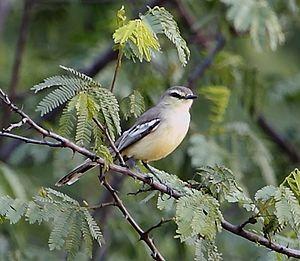
La province de La Pampa est une province du centre de l'Argentine. Elle est bordée à l'ouest par la province de Mendoza, au sud par le Río Colorado qui la sépare de la province de Río Negro, à l'est par celle de Buenos Aires et au nord par la province de San Luis et celle de Córdoba. Sa capitale est Santa Rosa.
La province du Chaco est une subdivision de l'Argentine située au nord du pays. Elle est bordée à l'ouest par les provinces de Salta et de Santiago del Estero, au sud par celle de Santa Fe, au sud-est par celle de Corrientes et par le Paraguay et à l'est et au nord par la province de Formosa.
La province de Santiago del Estero est une province de l'Argentine, située dans la région du Gran Chaco, dans le centre-nord du pays. Sa capitale est la ville de Santiago del Estero. En 2010 la population recensée se montait à 896 461 habitants. En 2018 sa population était estimée à 958 000 habitants.